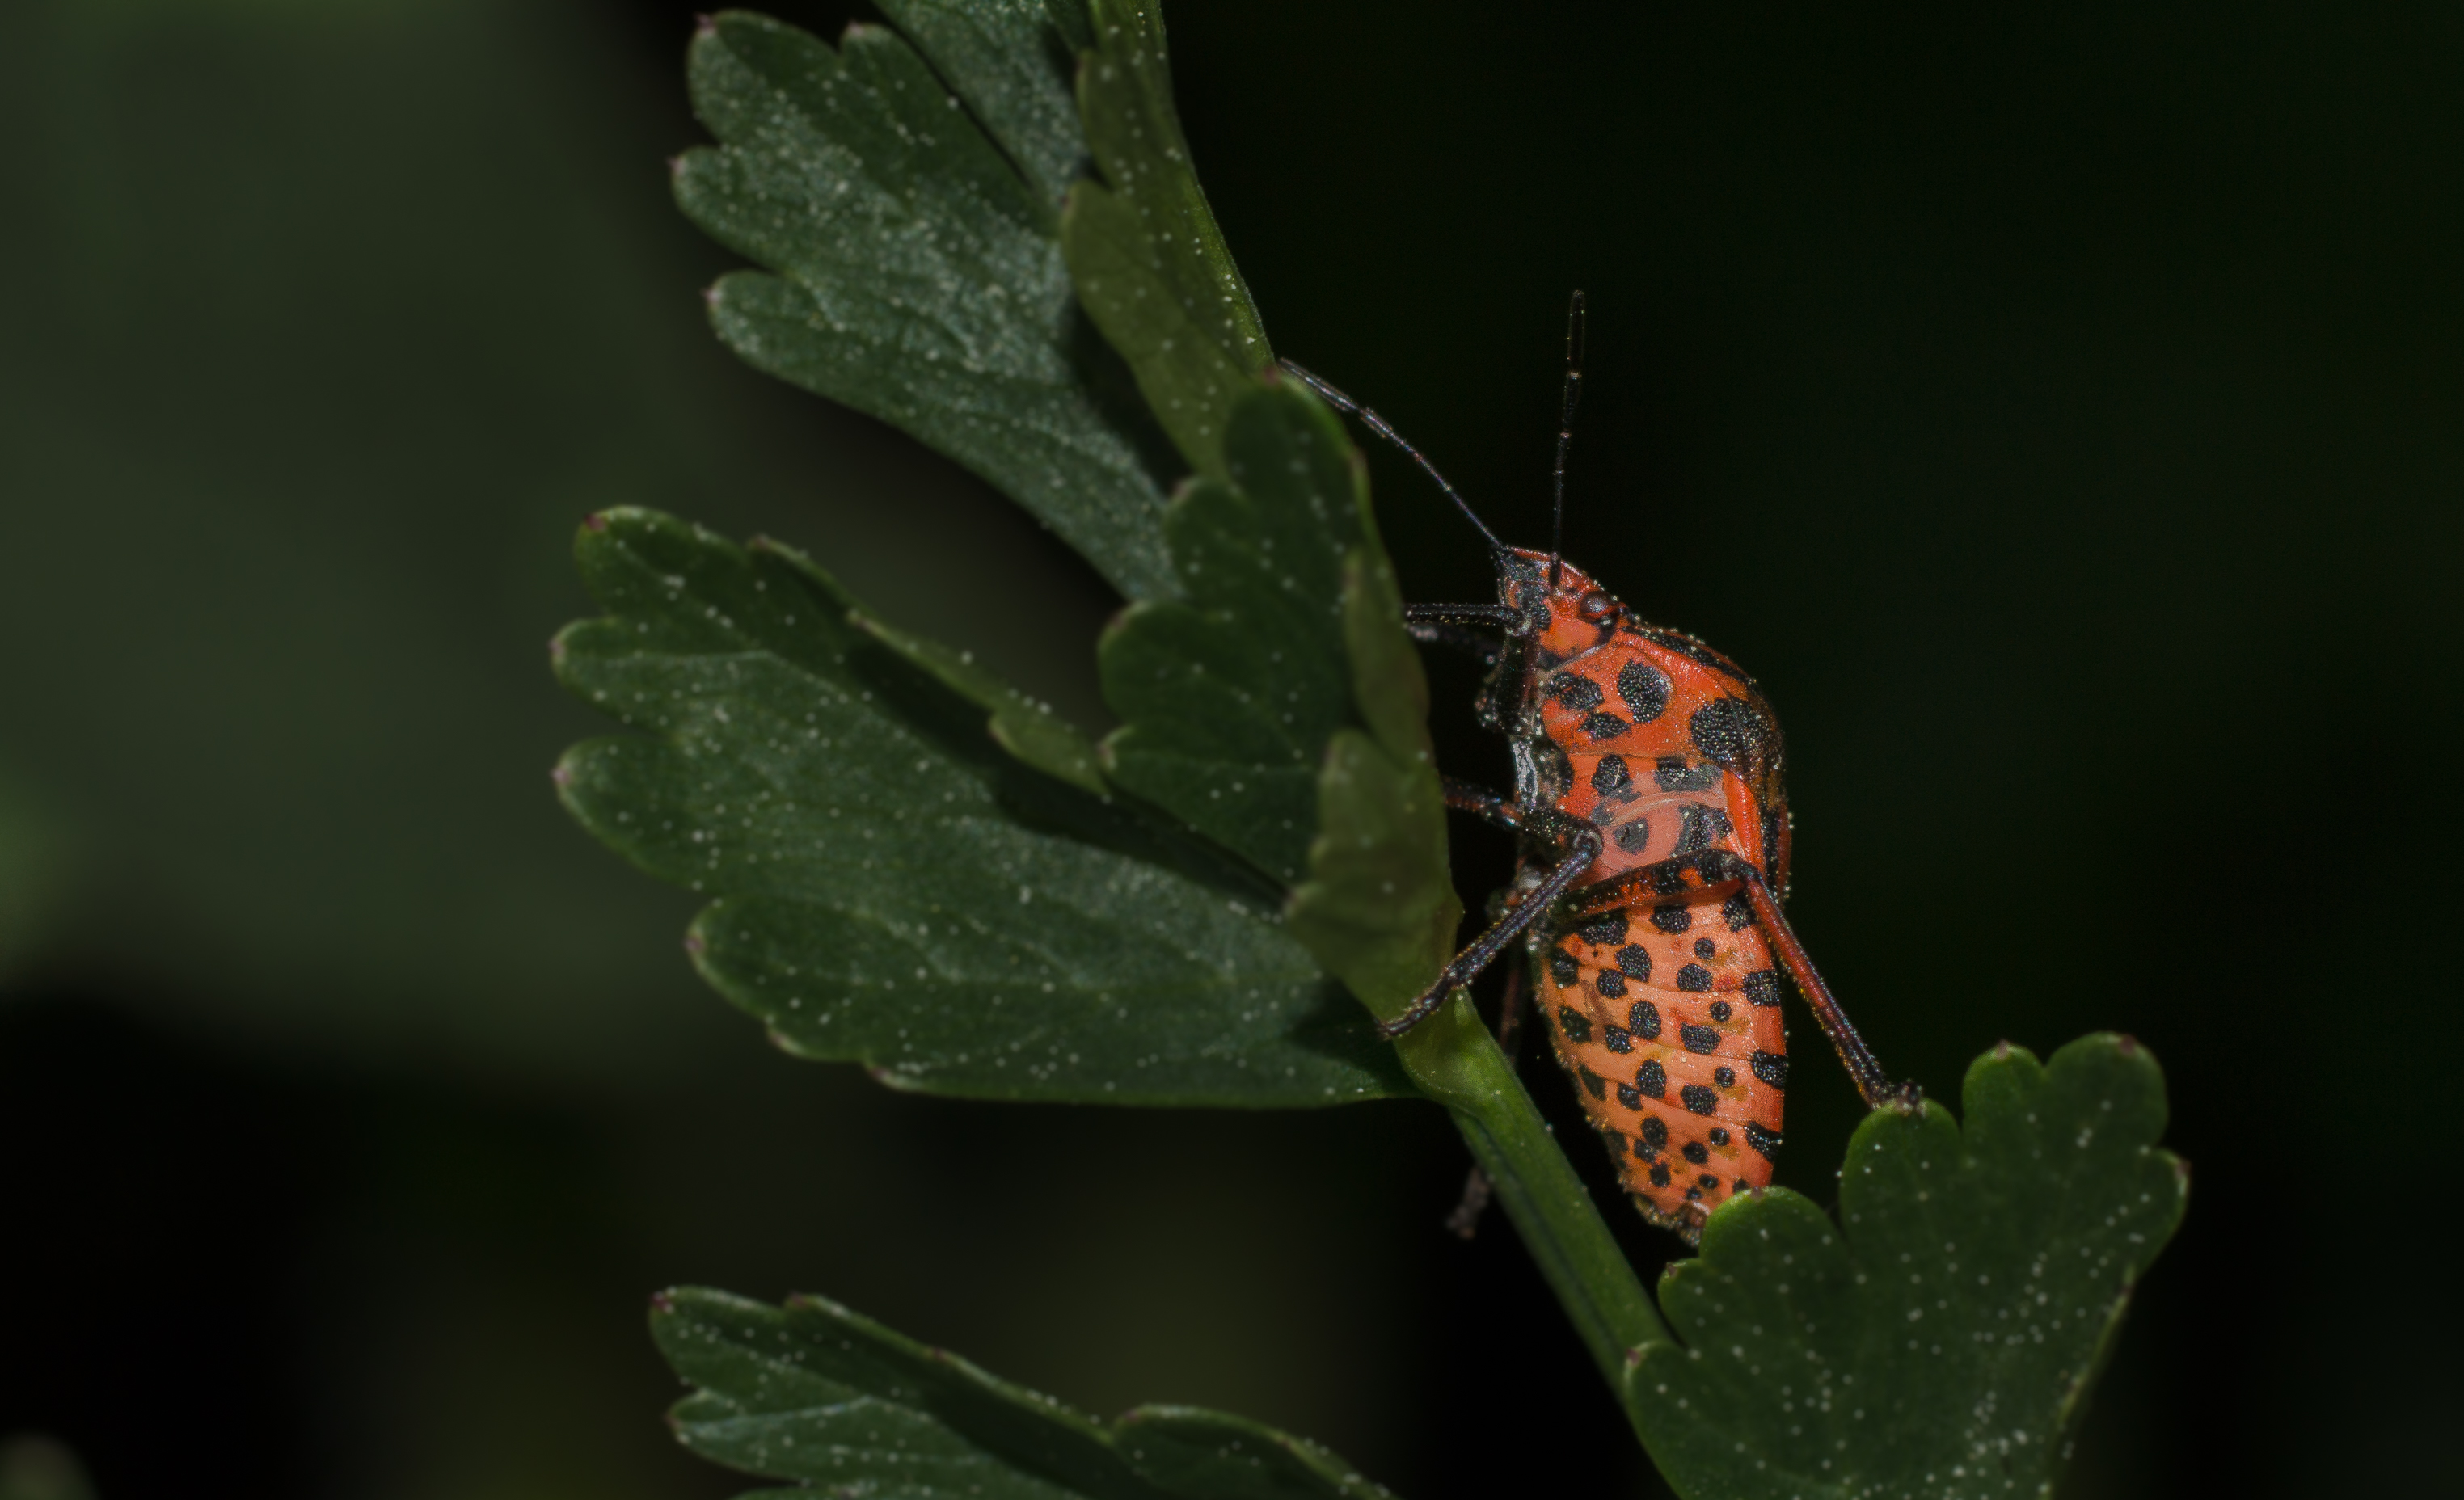
nature, photography, leaf, flower, photo, green, insect, macro, botany, butterfly, flora, fauna, invertebrate, close up, 100mm, animals, naturaleza, a77, beetle, g, ggl1, gaby1, xovesphoto, animales, sonya77, minolta100mm, gphoto, xelodegalicia, chinches, macro photography, chincherayada, arthropod, gabrielcoru a, stripedbugs, plant stem, moths and butterflies, true bugs